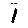
Label: 1